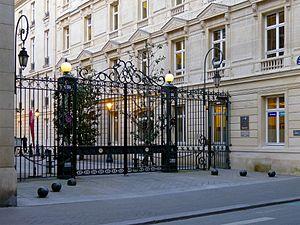
Avenue de Provence au n°56 de la rue de Provence - Paris IX
L'avenue de Provence est une voie du 9ᵉ arrondissement de Paris, en France.
La rue de Provence est une voie des 8ᵉ et 9ᵉ arrondissements de Paris.